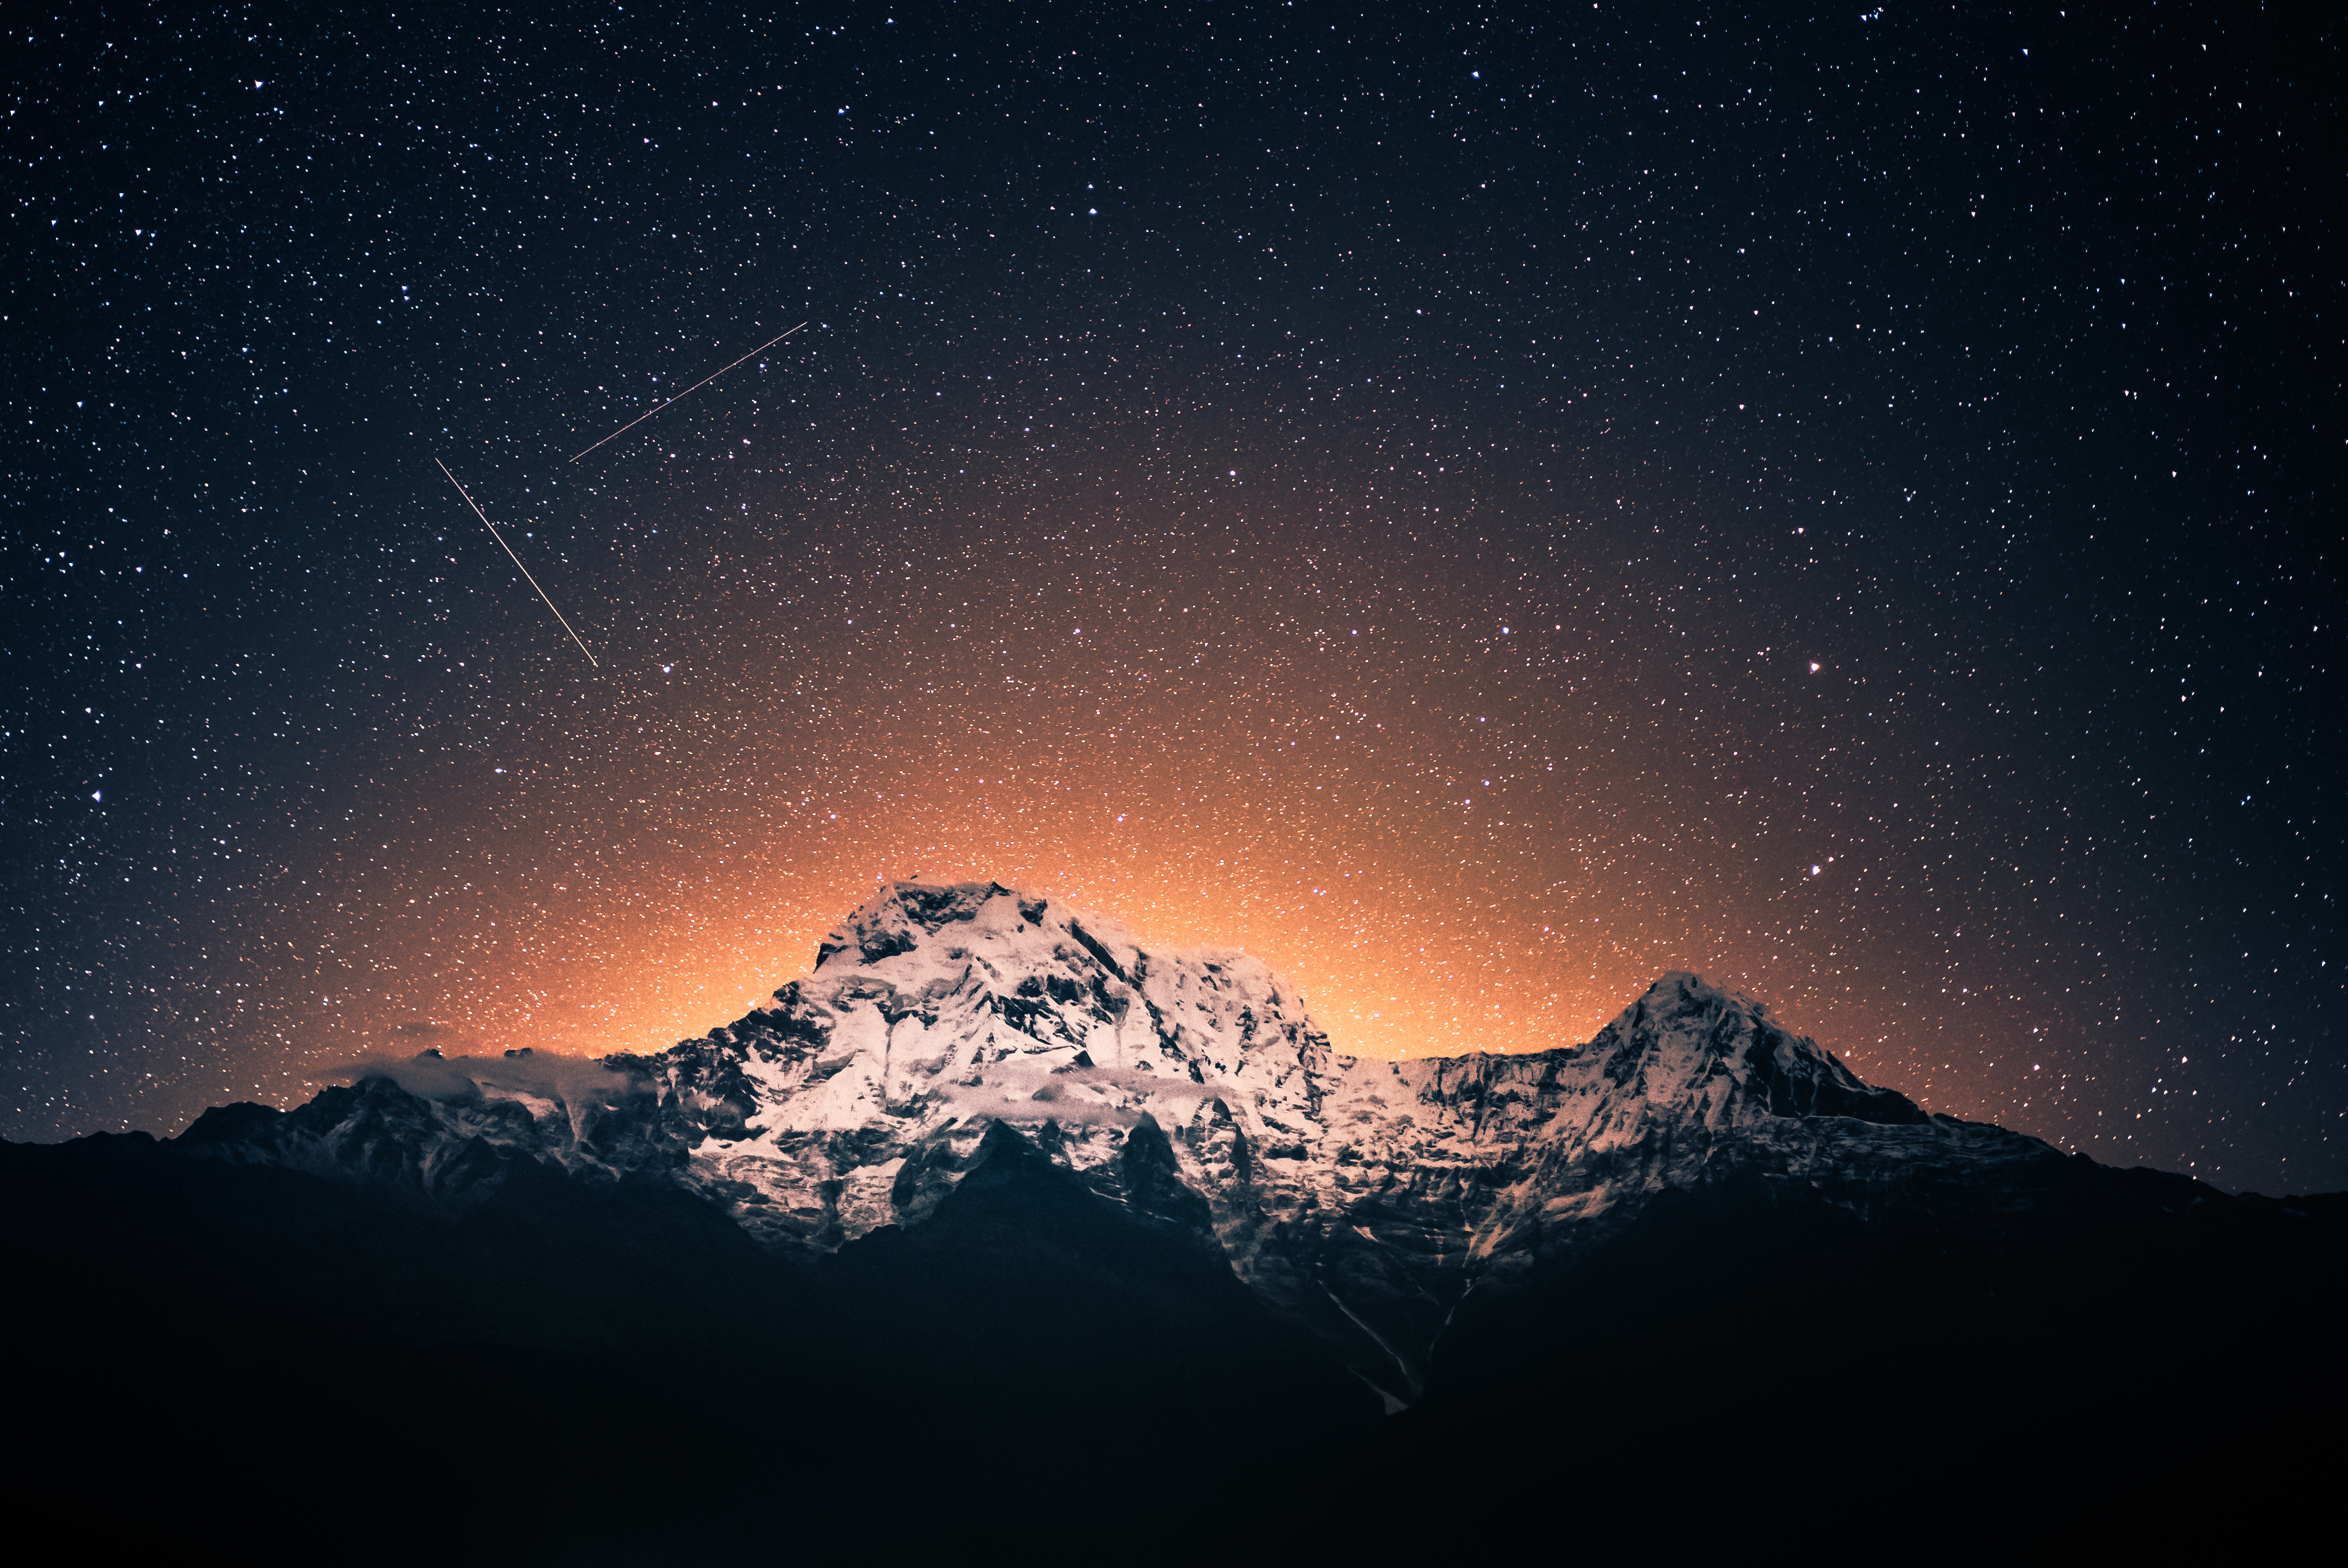
mountain, sky, night, star, dawn, atmosphere, darkness, outer space, astronomy, astronomical object, geological phenomenon